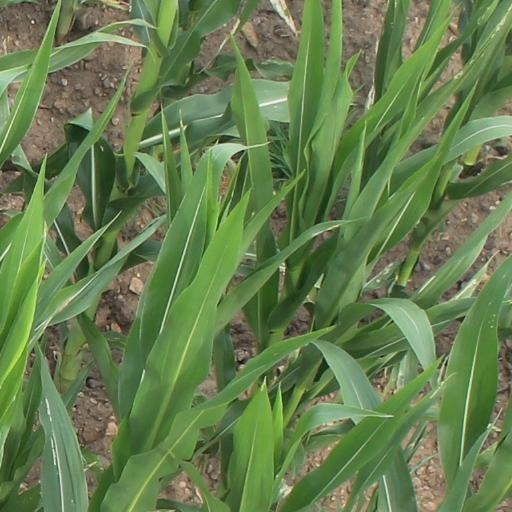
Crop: maize; corn